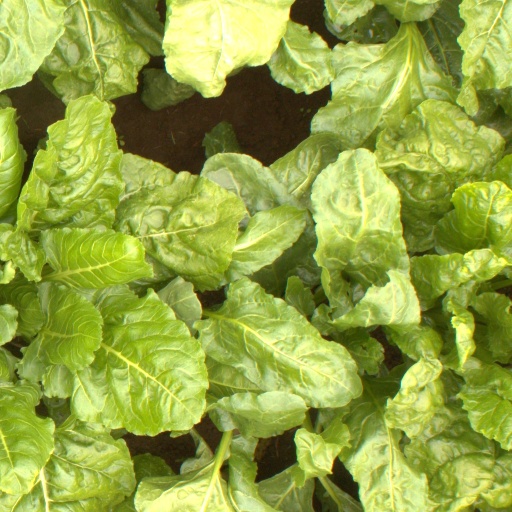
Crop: sugar beet